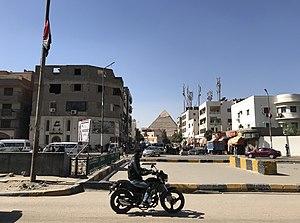
Gizeh, en arabe الجيزة, est une ville d'Égypte, située sur la rive gauche du Nil, face à la vieille ville du Caire.